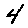
Label: 4